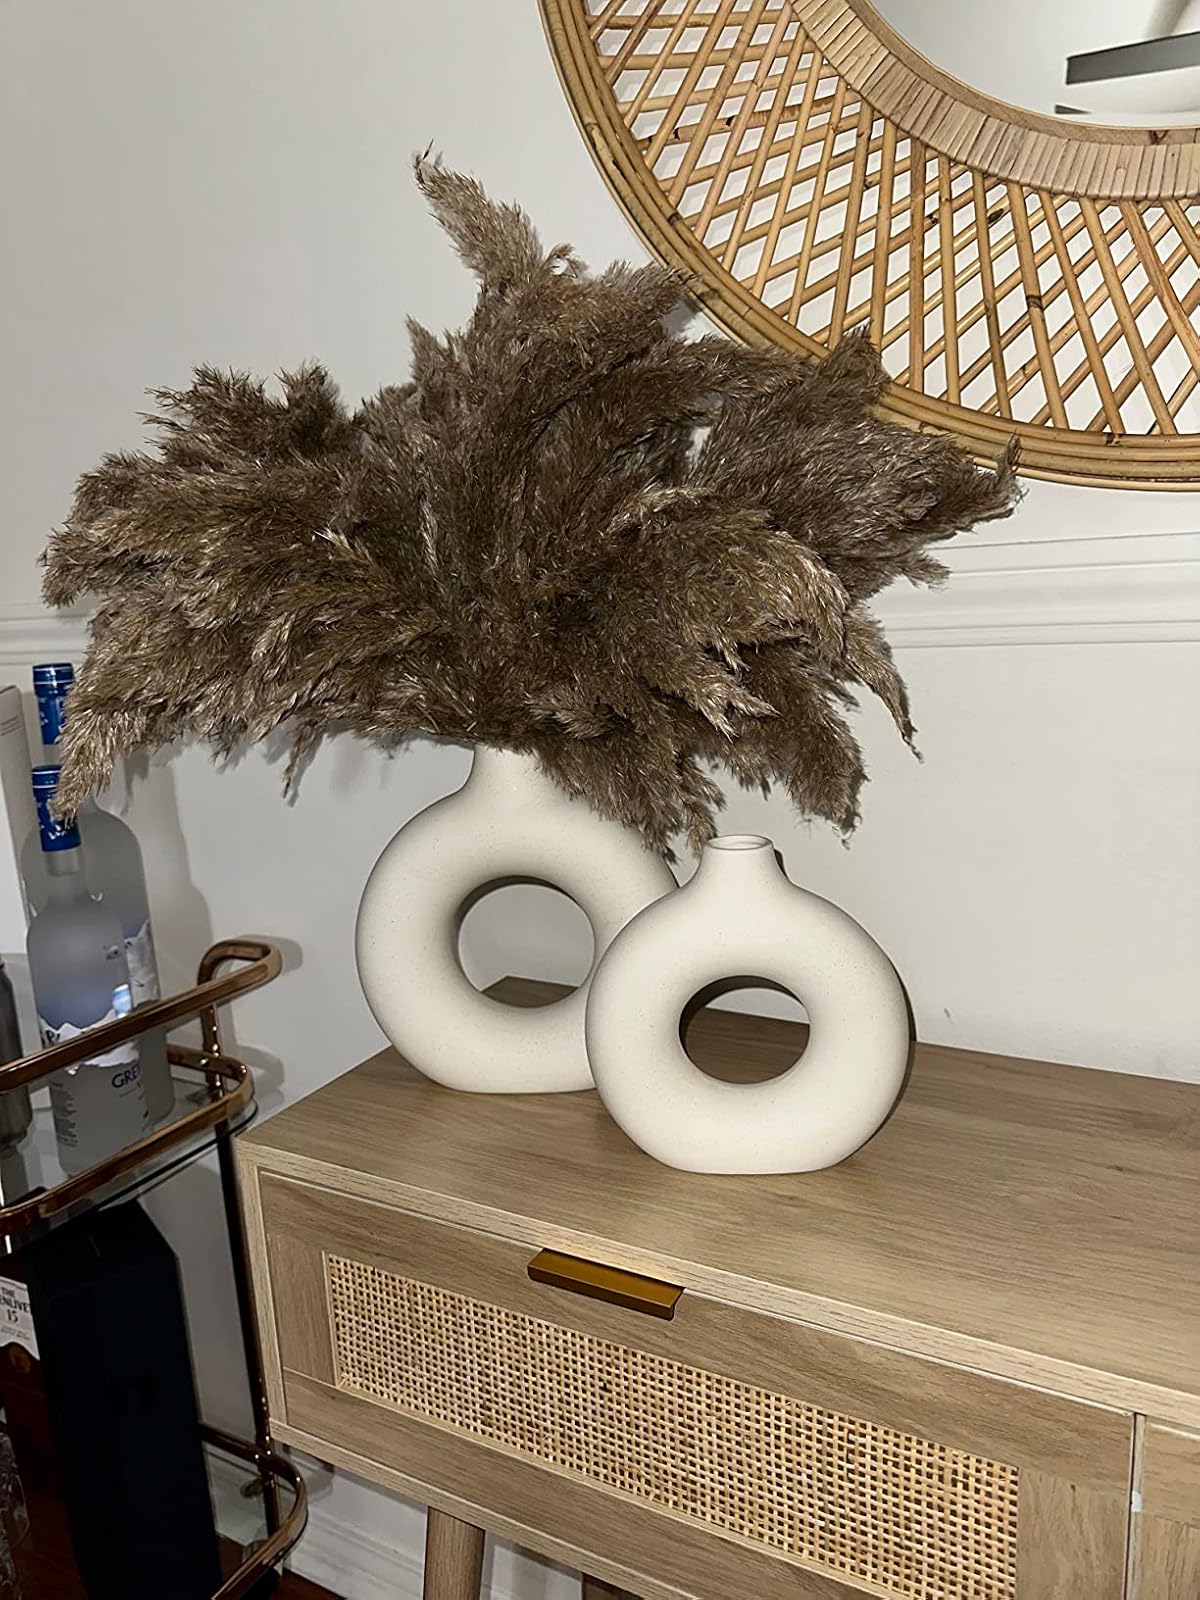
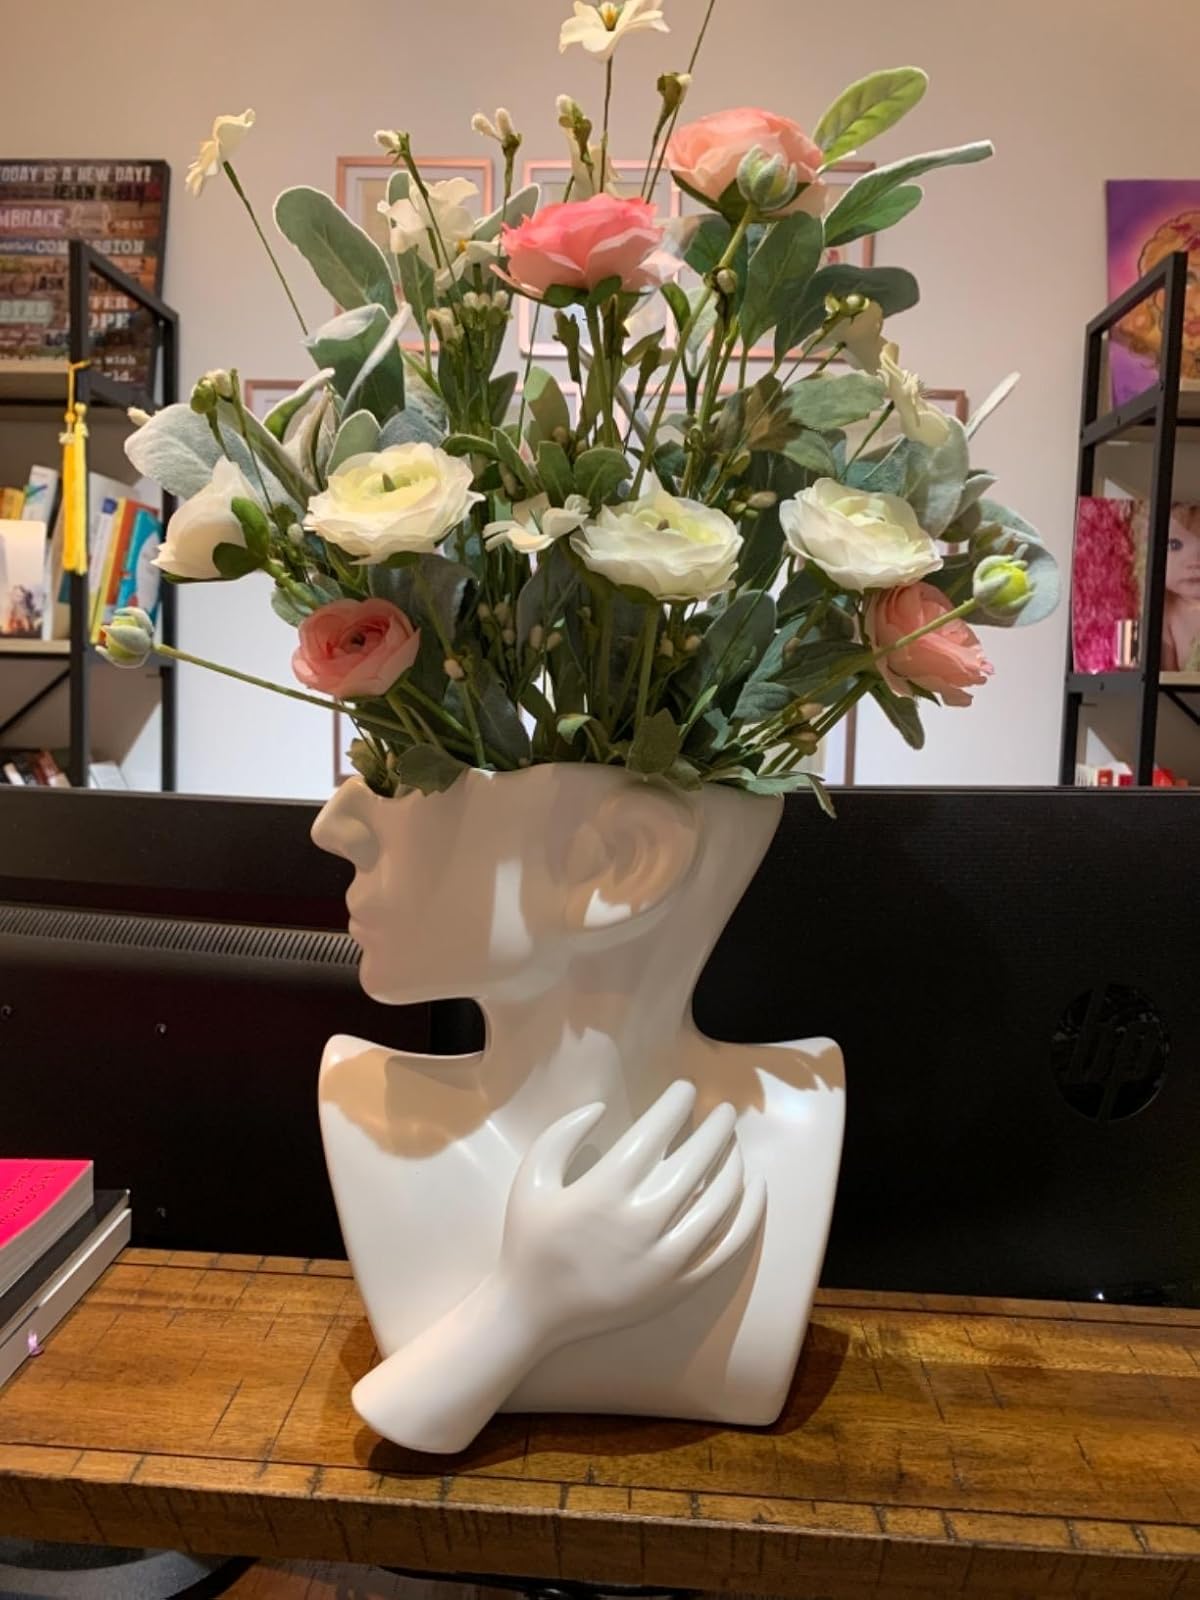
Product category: vase
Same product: no